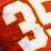
Number: 3